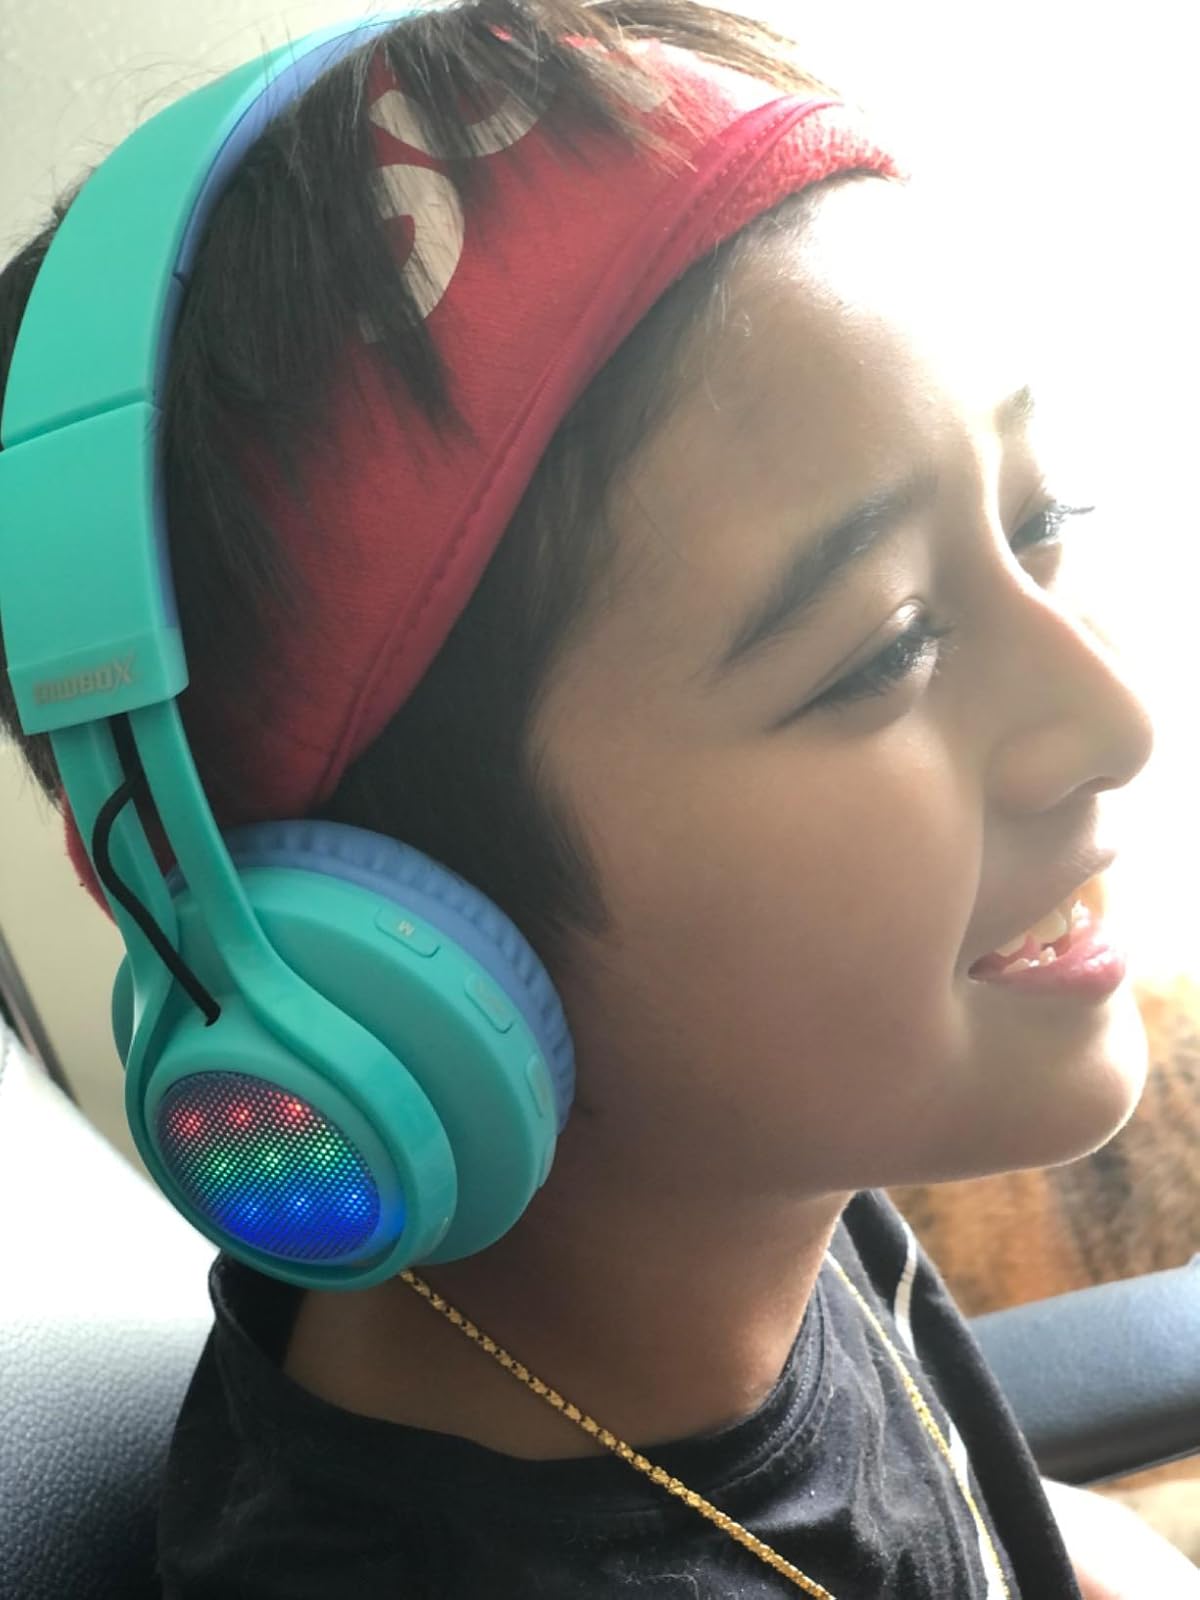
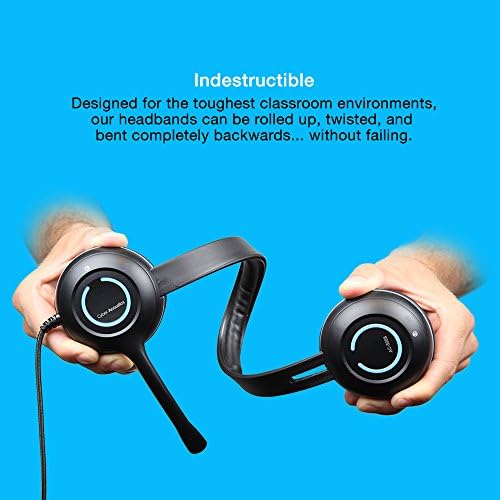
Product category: headphones
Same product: no